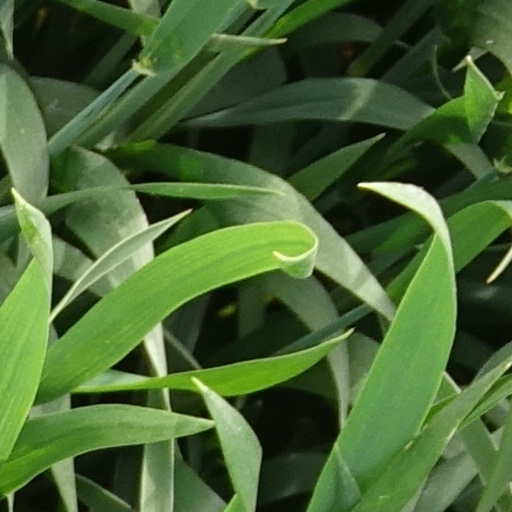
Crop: wheat